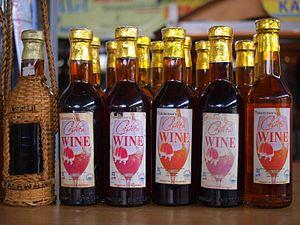
La noix de cajou ou anacarde est le fruit de l'anacardier, arbre originaire d’Amérique tropicale. C’est une drupe dont la coque contient une résine caustique et allergisante, avec à l’intérieur une amande comestible qui après avoir subi une série d’opérations de séchage, chauffage, décorticage et torréfaction acquiert toutes ses qualités gustatives. Elle peut alors être consommée telle quelle ou servir en cuisine. En Europe, elle est principalement commercialisée grillée et salée, en tant qu'amuse-gueule à l'apéritif.